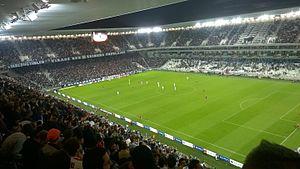
Match de football entre les Girondins de Bordeaux et le Liverpool FC comptant pour la Ligue Europa au stade MATMUT Atlantique le 17 septembre 2015.